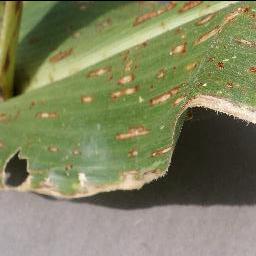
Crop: corn
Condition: (maize)_cercospora_spot_gray_spot